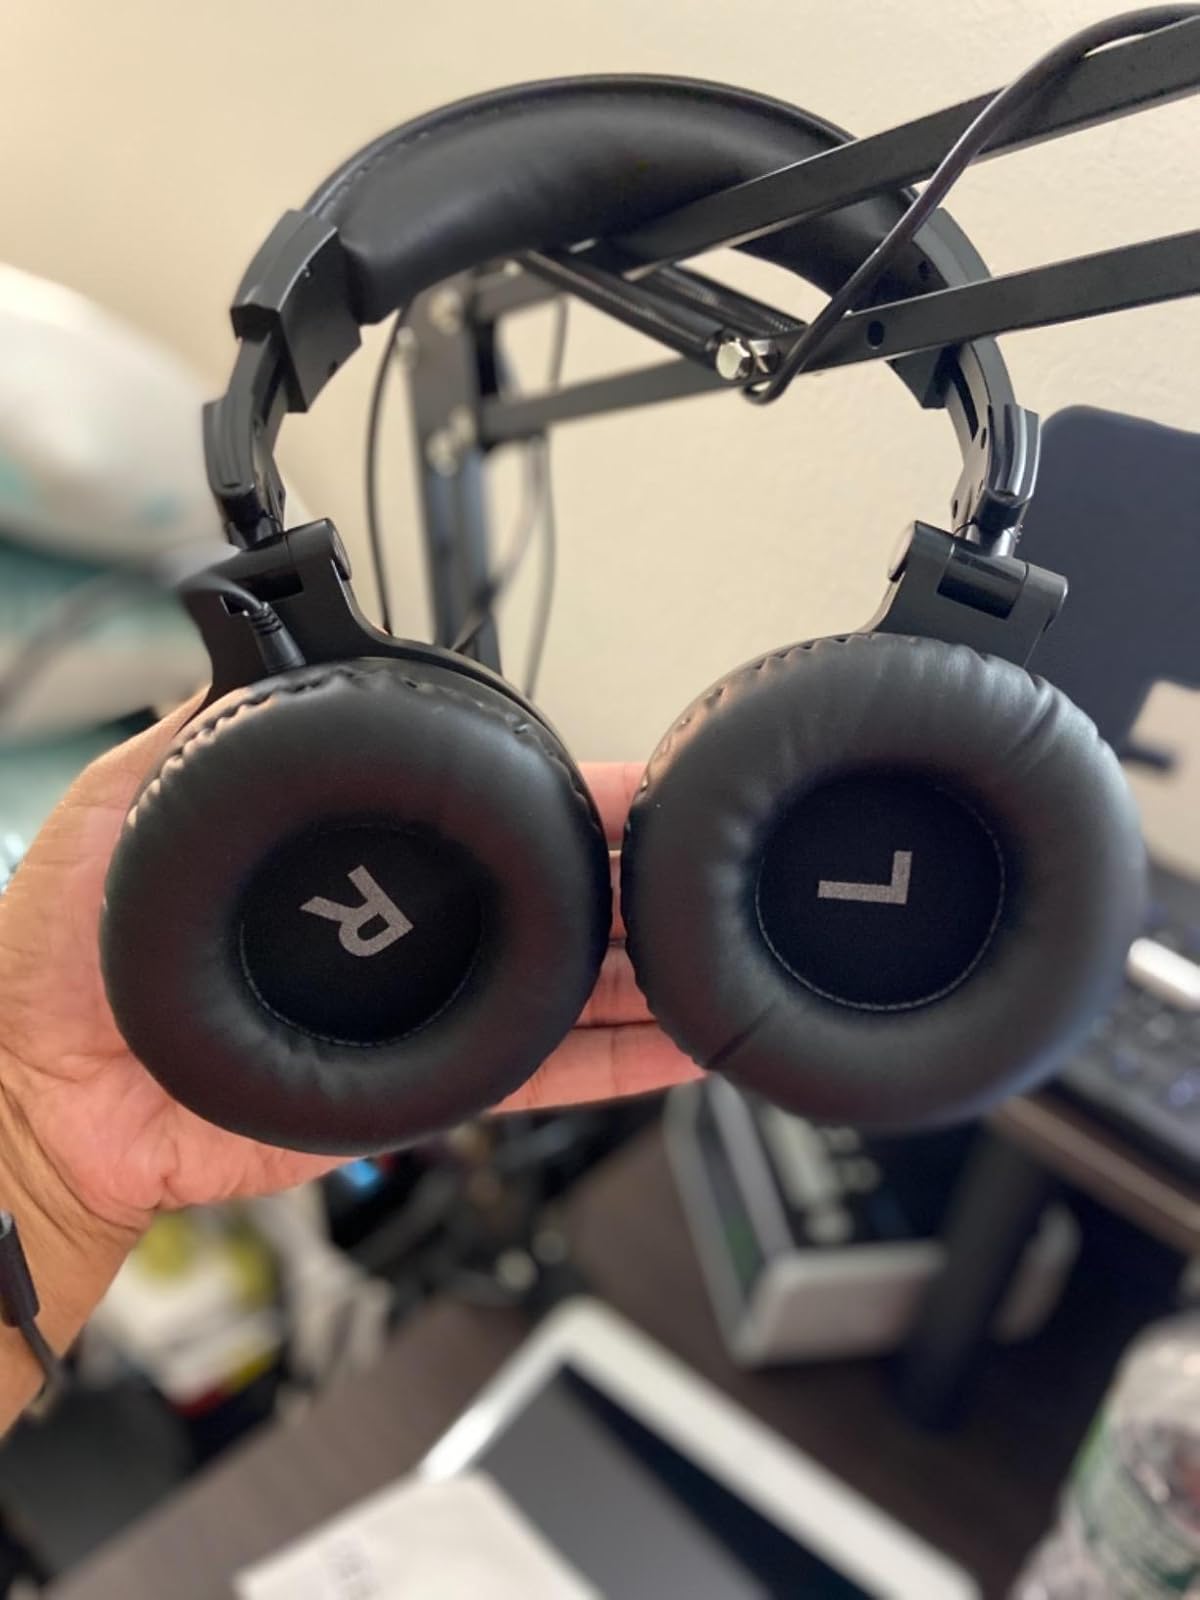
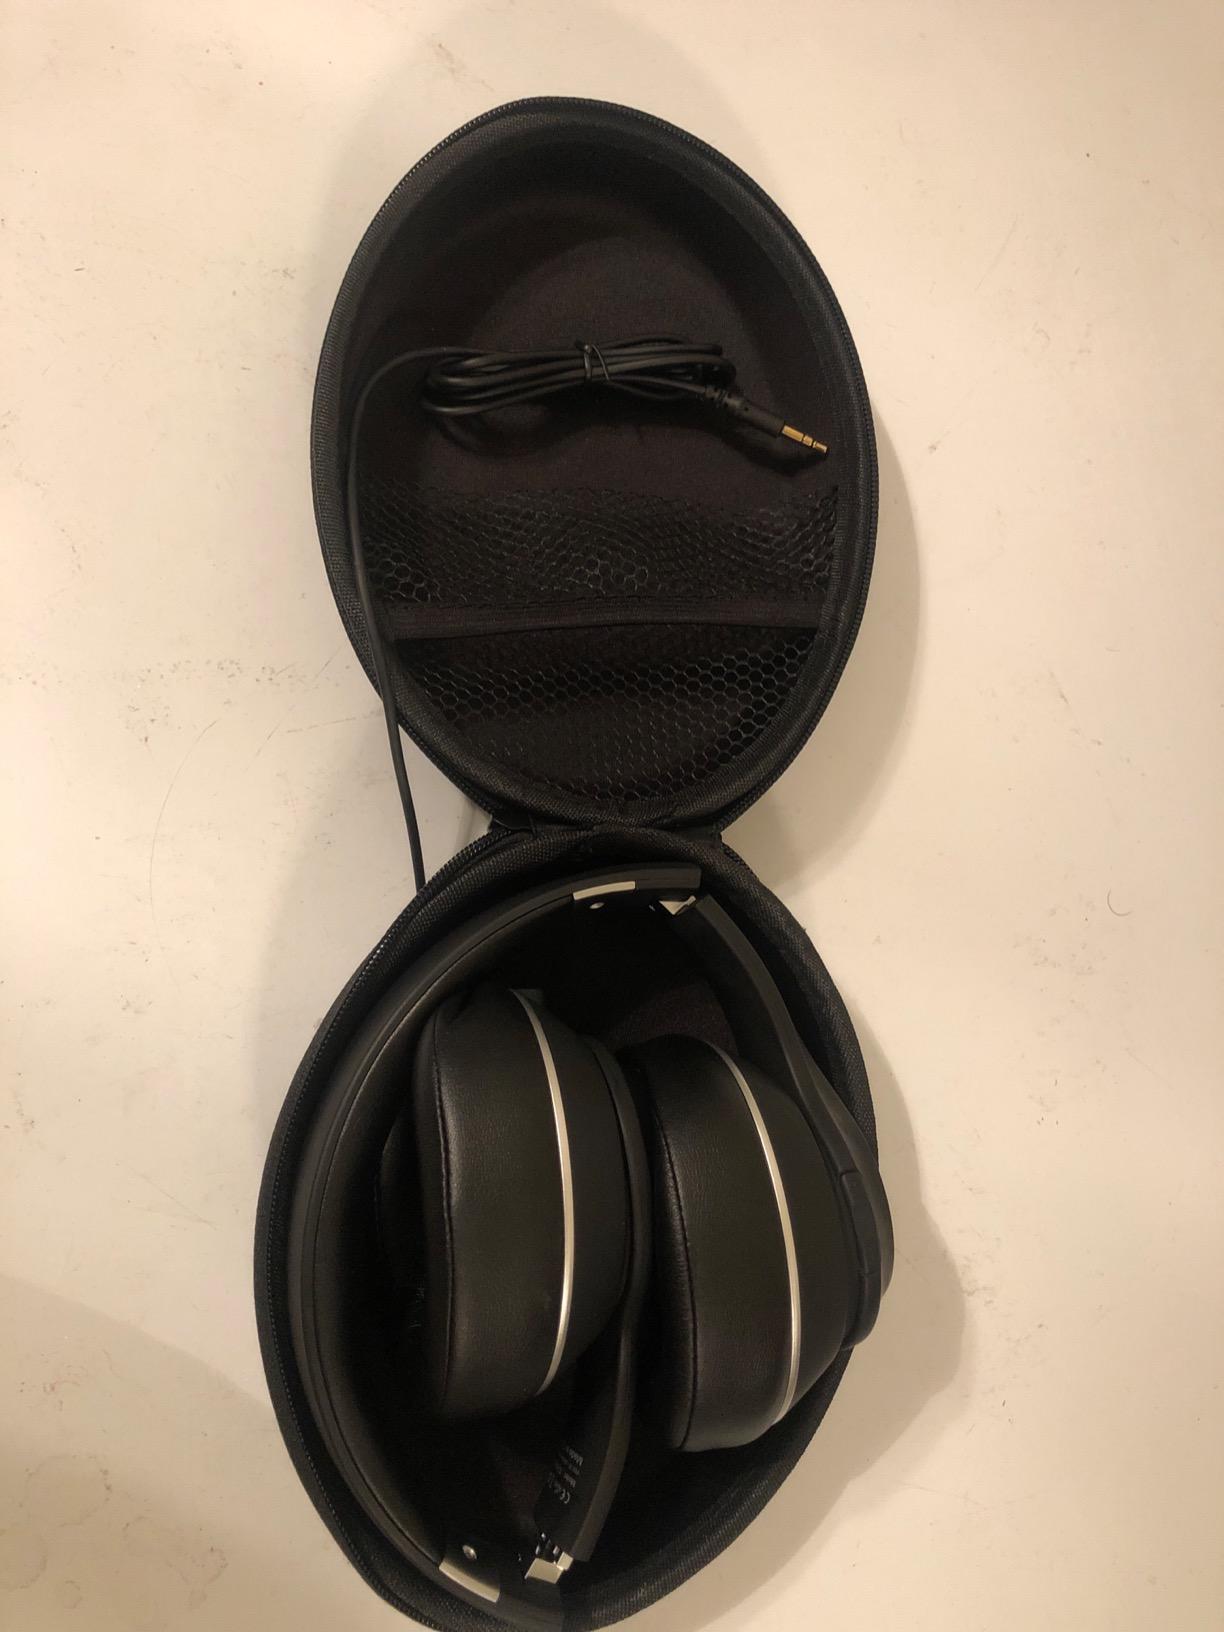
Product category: headphones
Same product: no